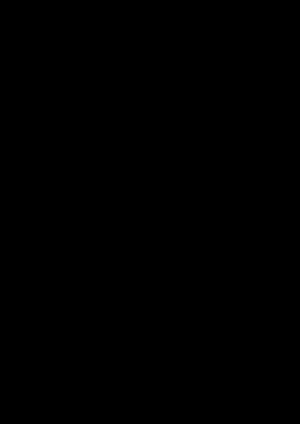
L'église Saint-Étienne-du-Mont est une église située sur la montagne Sainte-Geneviève, dans le 5ᵉ arrondissement de Paris, à proximité du lycée Henri-IV et du Panthéon.